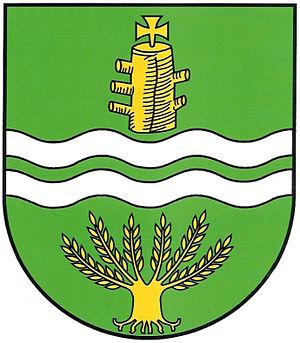
Gręboszów est une gmina rurale du powiat de Dąbrowa, Petite-Pologne, dans le sud de la Pologne. Son siège est le village de Gręboszów, qui se situe environ 18 km au nord-ouest de Dąbrowa Tarnowska et 64 km à l'est de la capitale régionale Cracovie.